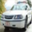
Label: automobile